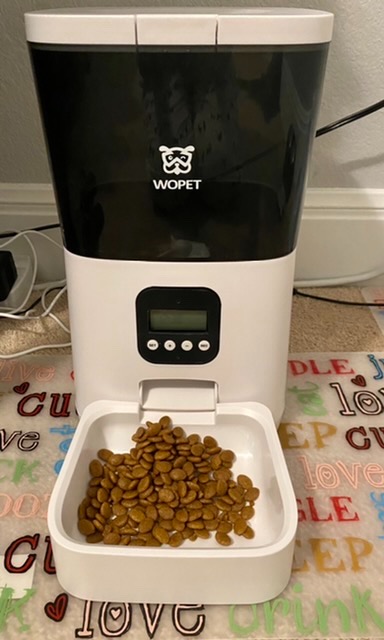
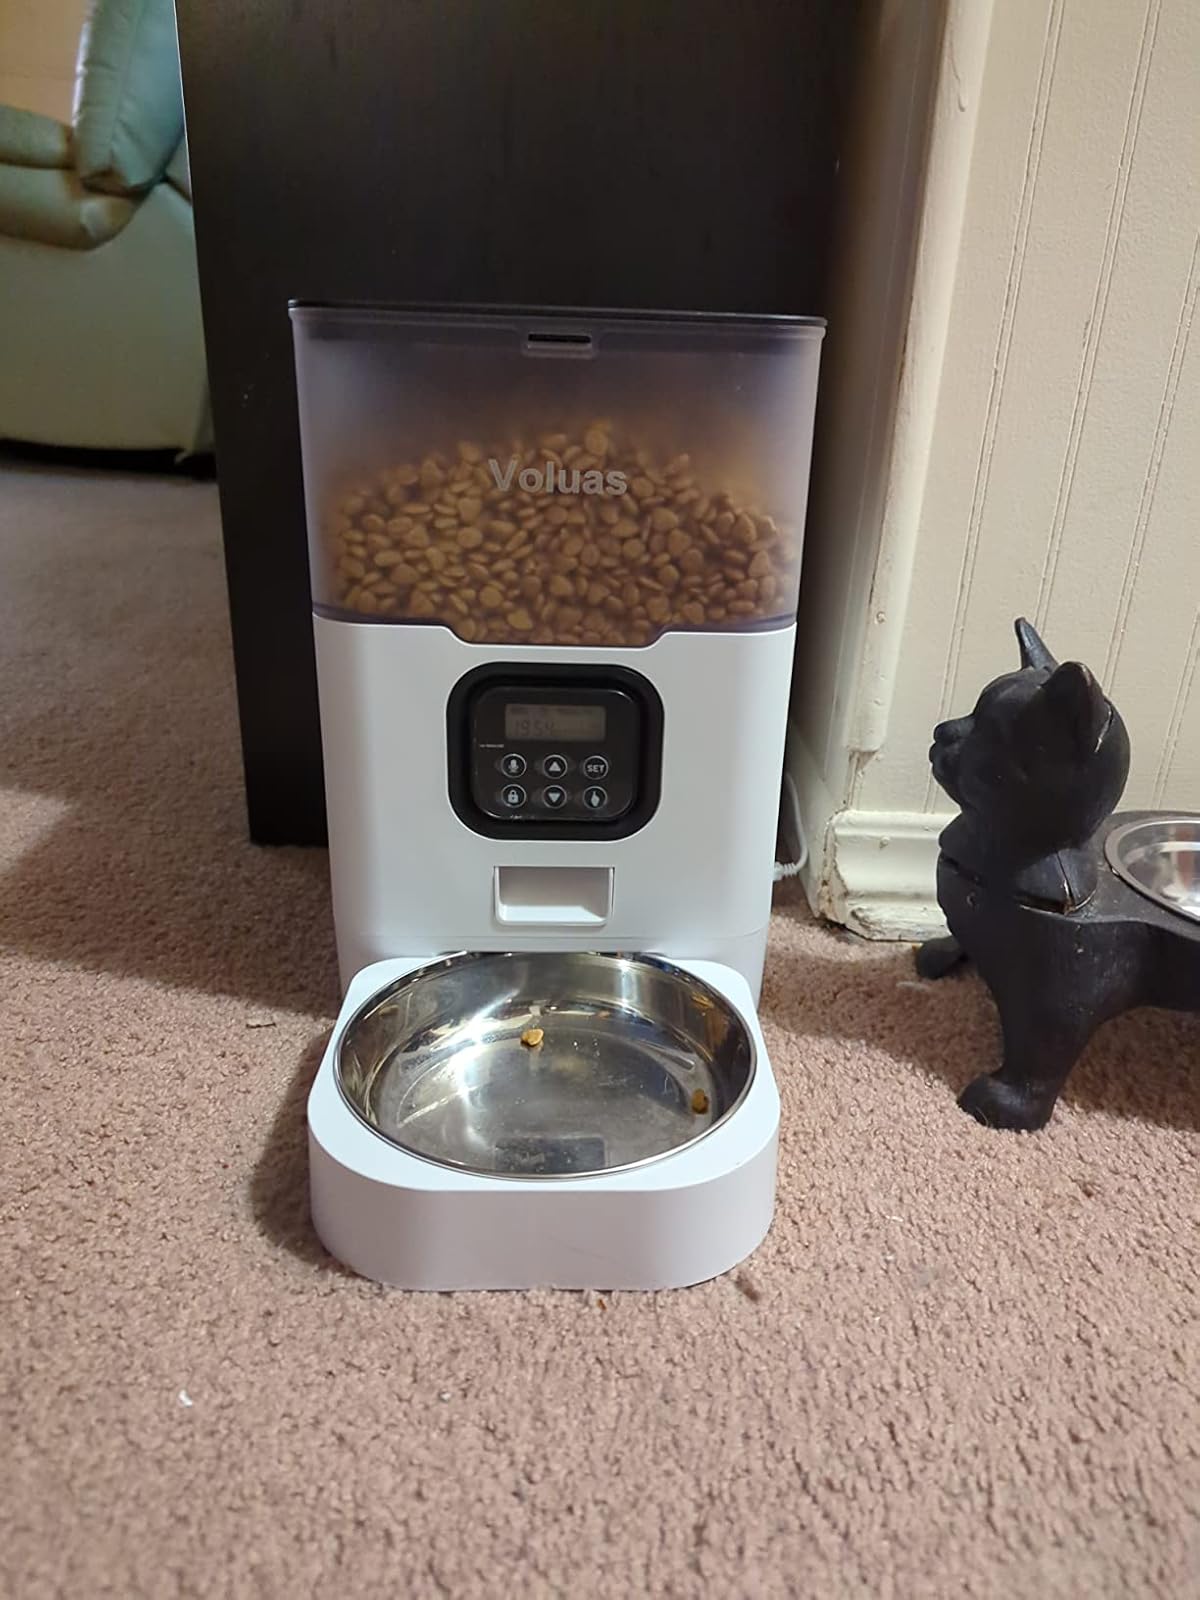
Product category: items_feeder
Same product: no